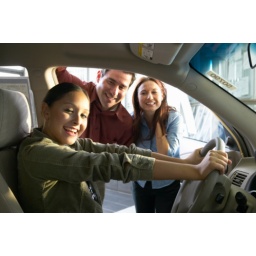
Teenage girl (17-19) sitting in car, parents in background, portrait